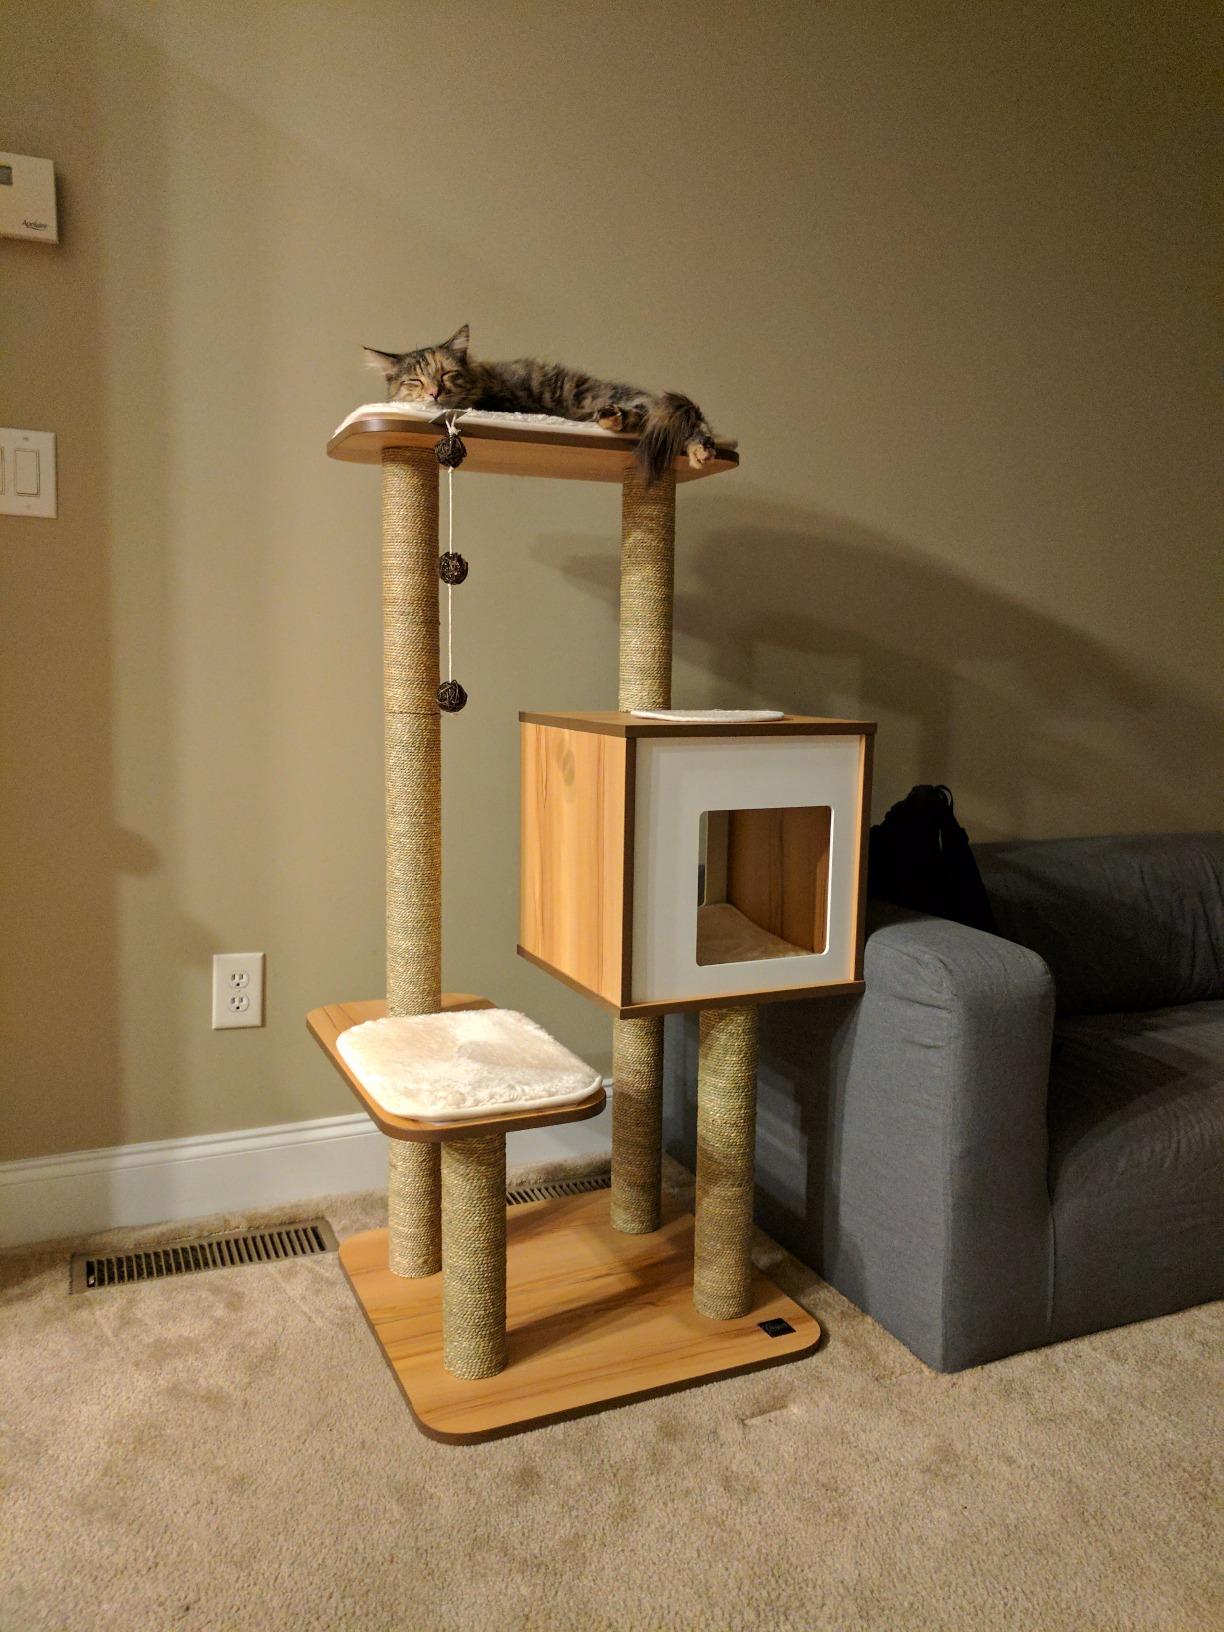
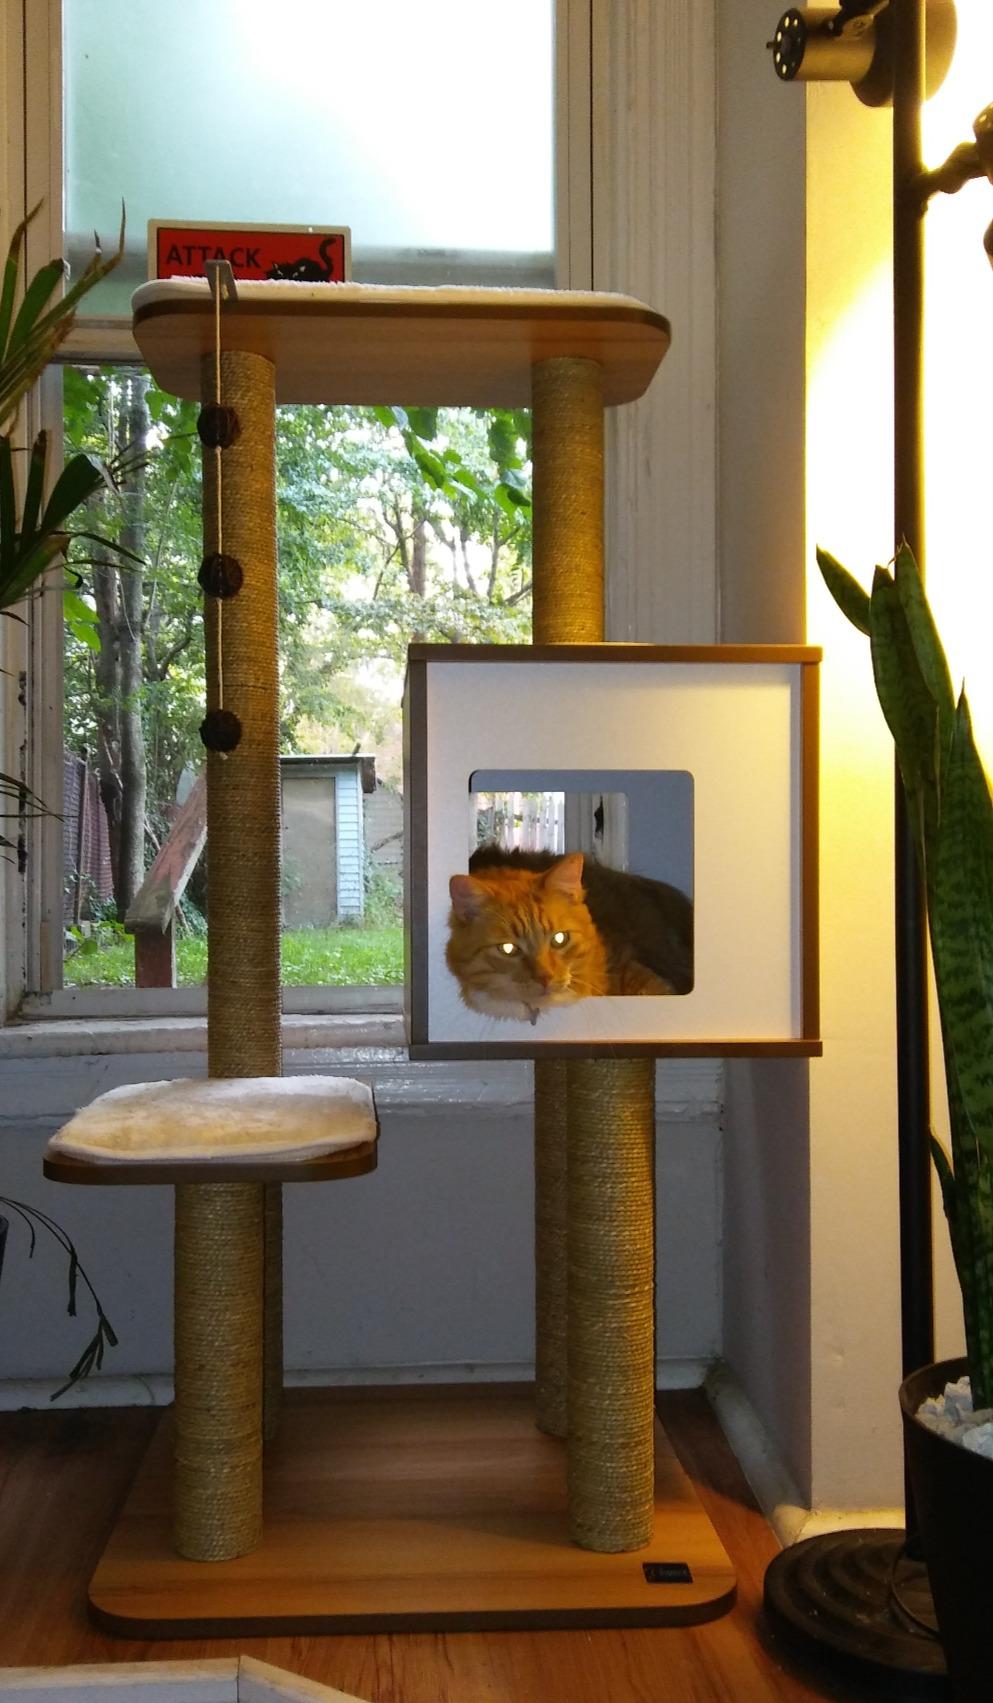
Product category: items_cat tree
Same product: yes